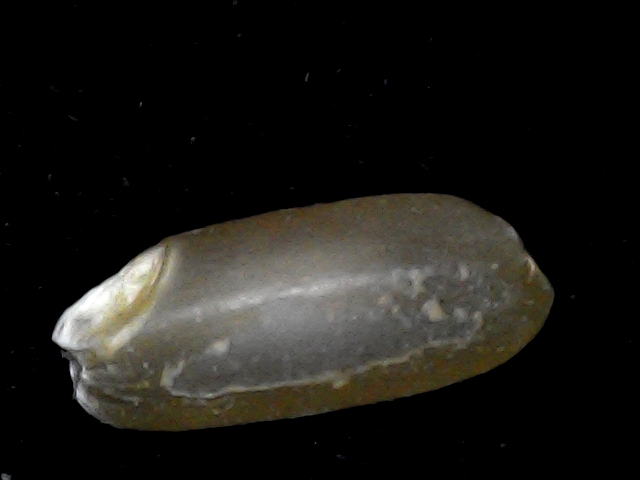
Rice variety: BD76